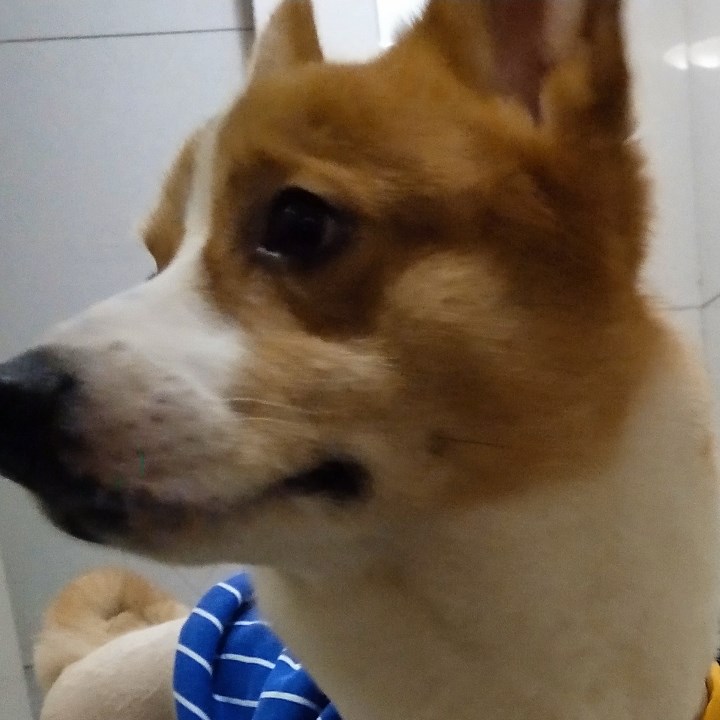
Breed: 2909-n000116-Cardigan